Cheng Chi-hung

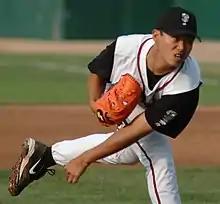
Cheng with the Lansing Lugnuts in 2005

Cheng Chi-hung (born 20 June 1985 in Kaohsiung City, Taiwan), is a Taiwanese professional baseball pitcher for Chinatrust Brothers of Chinese Professional Baseball League (CPBL).